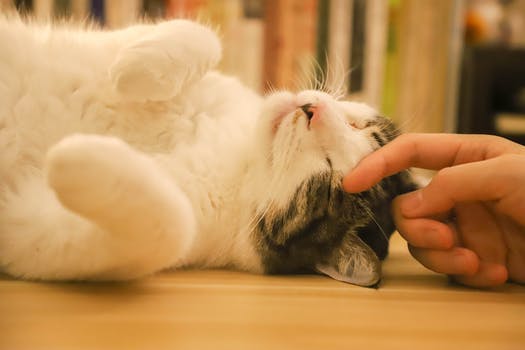
Label: No Watermark